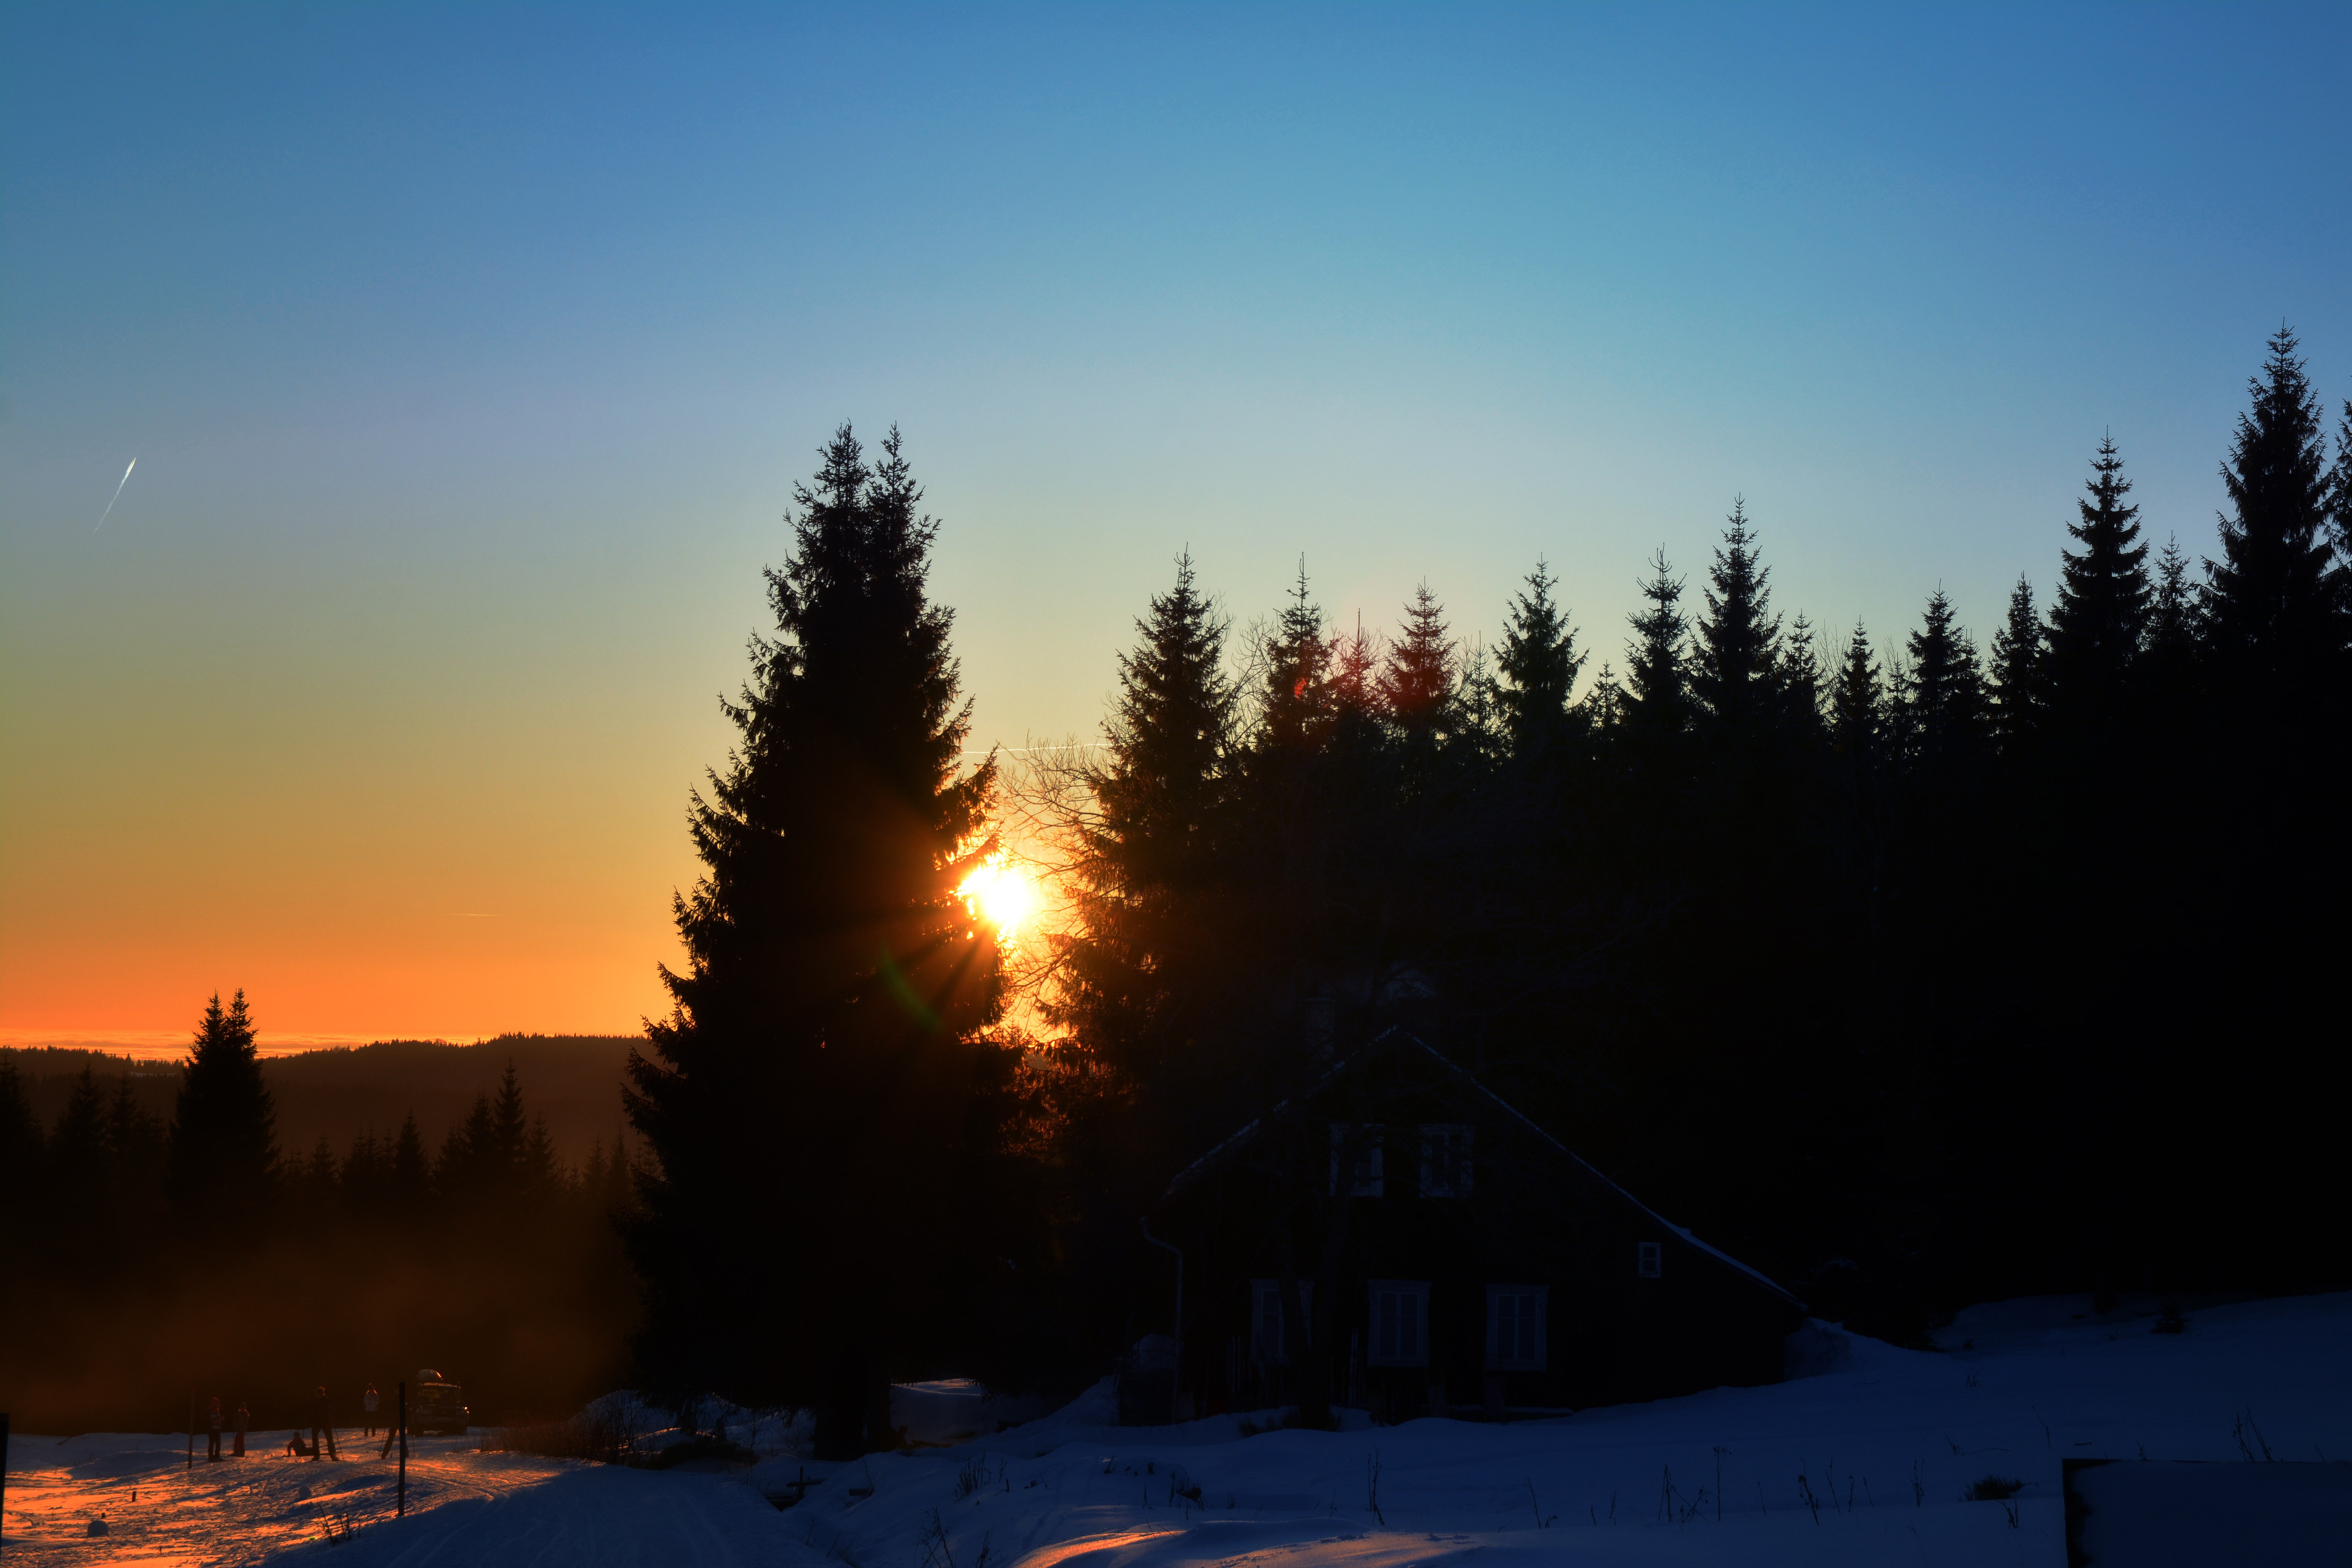
tree, forest, wilderness, mountain, snow, winter, sun, sunrise, sunset, night, sunlight, morning, dawn, mountain range, dusk, evening, twilight, heaven, weather, season, colors, atmospheric phenomenon, mountainous landforms